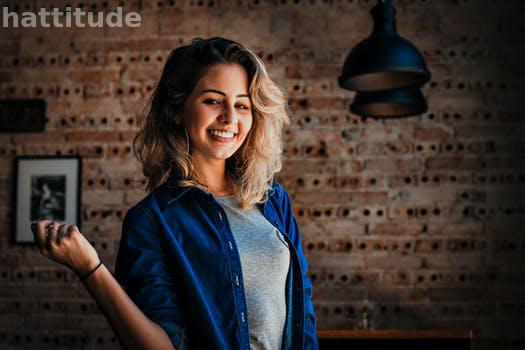
Label: Watermark